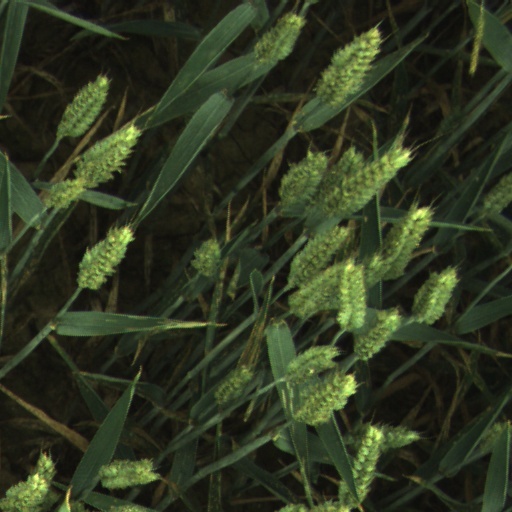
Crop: wheat